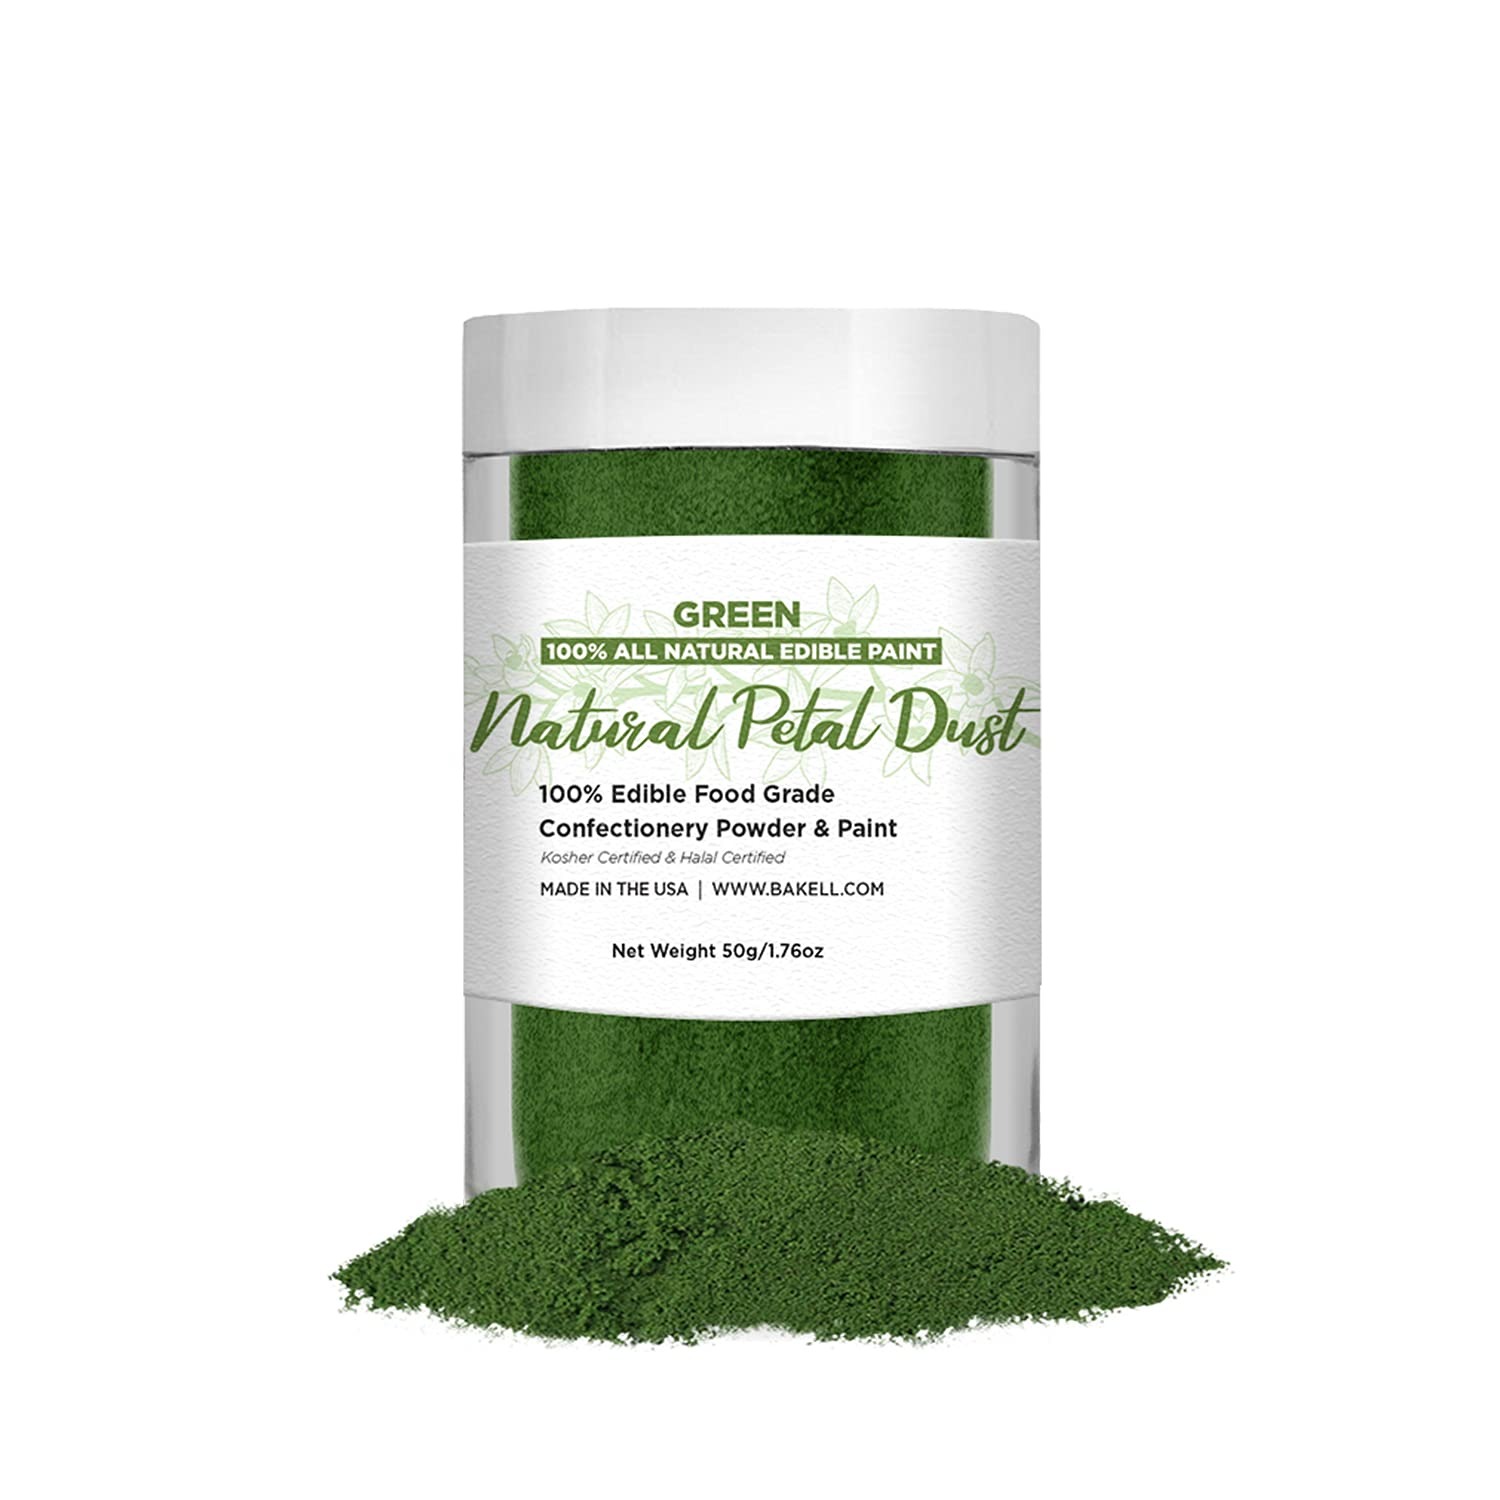
Item Name: BAKELL Green Natural Petal Dust Edible Dust & Paint | KOSHER & Halal Certified | 100% Edible | Vegan, Gluten Free, Nut Free, Dairy Free, Non-GMO (Green, 25g)
Bullet Point 1: Our NEW Green Natural Petal Dusts are made with 100% all natural ingredients, are Kosher certified and most importantly are edible for consumption.
Bullet Point 2: MADE IN THE USA! Dairy Free, Gluten Free, Vegan Friendly & KOSHER Certified
Bullet Point 3: MAKE ANY COLOR: Just mix any of the 8 different colors (sold separately) to make brand new colors!
Product Description: Featuring vibrant solid shades, the Natural Petal Dusts are absolutely perfect for projects such as paint art, and fondant accent shadows! These are not only beautiful brushed on dry, but are 100% water solvent so they can mix right into liquid for painting, airbrushing, or can even be used as a natural food coloring source!
Value: 1.0
Unit: Count

Price: 40.98